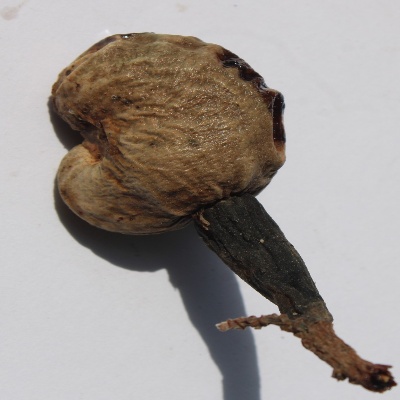
Crop: Cashew
Condition: anthracnose